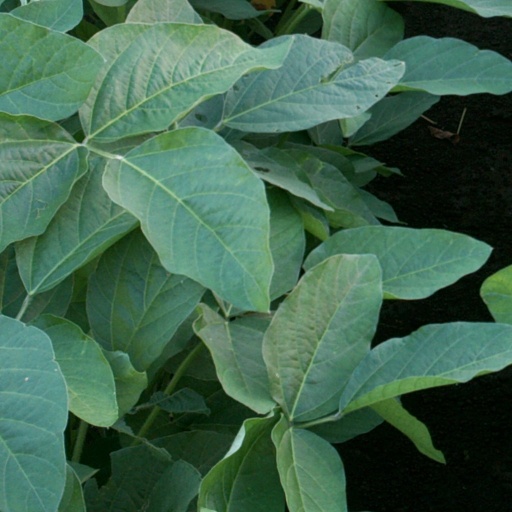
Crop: soybean